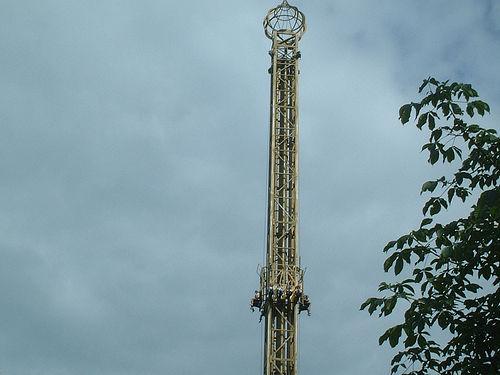
Weather: cloudy or overcast